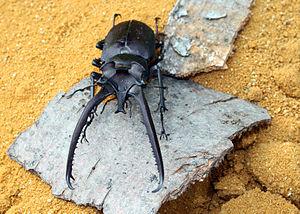
Lucanus hermani, un lucane mâle (Famille des Lucanidae), récolté dans le Hunei (Chine).